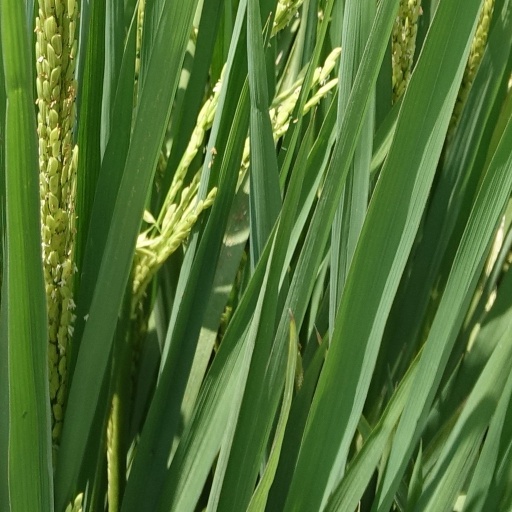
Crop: rice